White House Chief Floral Designer

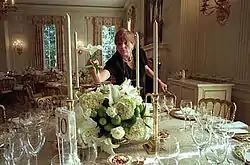
White House chief florist Nancy Clarke completes an arrangement of white lilies, white roses, hydrangeas, and limes before a dinner in the State Dining Room.

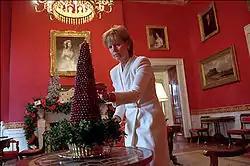
Assistant White House floral designer Wendy Elsasser adds final touches to a holiday cranberry topiary in the Red Room of the White House. The cranberry topiary is now a 20-year-plus tradition and is placed on the room's "guéridon" designed by cabinetmaker Charles-Honoré Lannuier c. 1810.

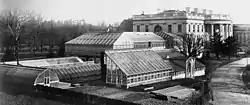
Conservatories covered the West Colonnade and site of the current West Wing in the 19th century.

The White House chief floral designer is responsible for the planning, design, arrangement, and placement of all floral decorations for the first family, their private entertaining, and official state functions at the White House, the official residence and principal workplace of the president of the United States. The current chief floral designer is Hedieh Ghaffarian.